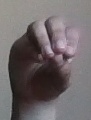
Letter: ha